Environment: real
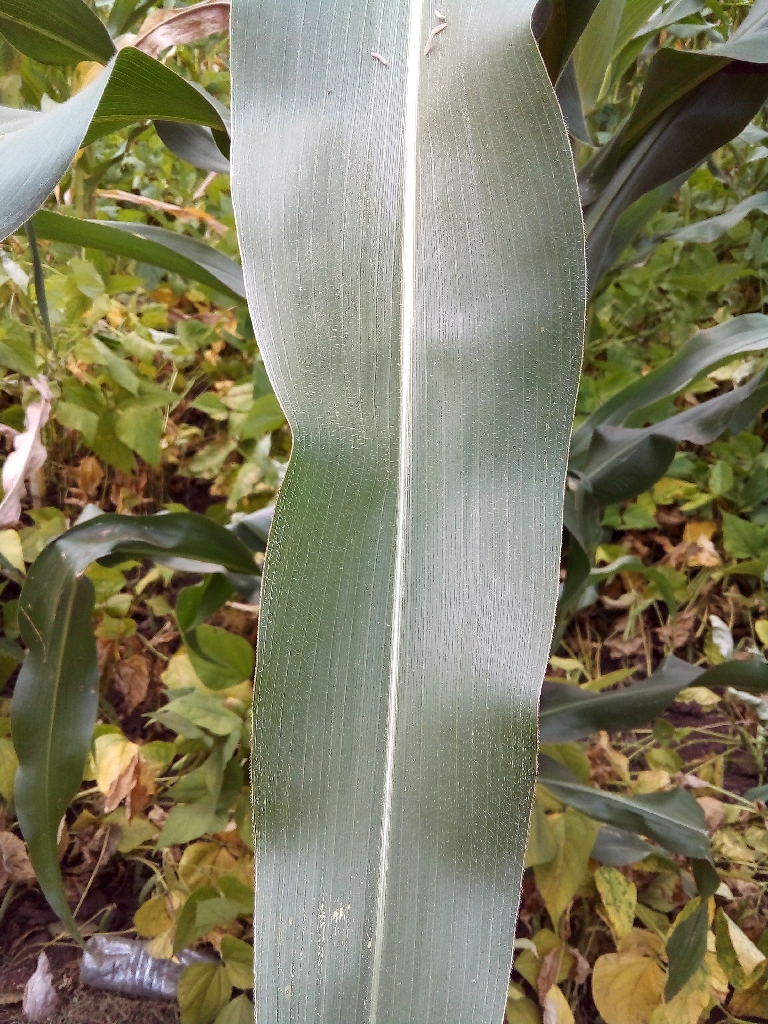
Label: healthy